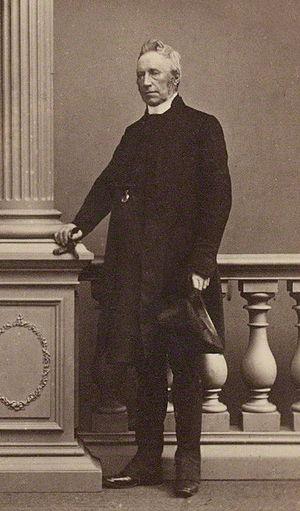
Robert John Eden, 3ᵉ baron Auckland, titré l'honorable Robert Eden de sa naissance jusqu'en 1849, est un pasteur britannique. Il est évêque de Sodor et Man de 1847 à 1854 et Évêque de Bath et Wells de 1854 à 1869.